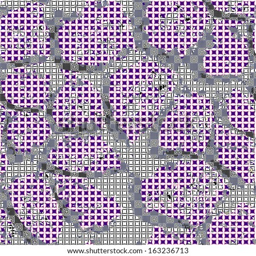
seamless patterned texture in the form of square tiles